Miller's Tavern

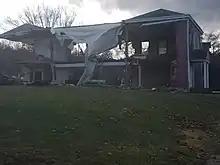

Brooke County Museum website